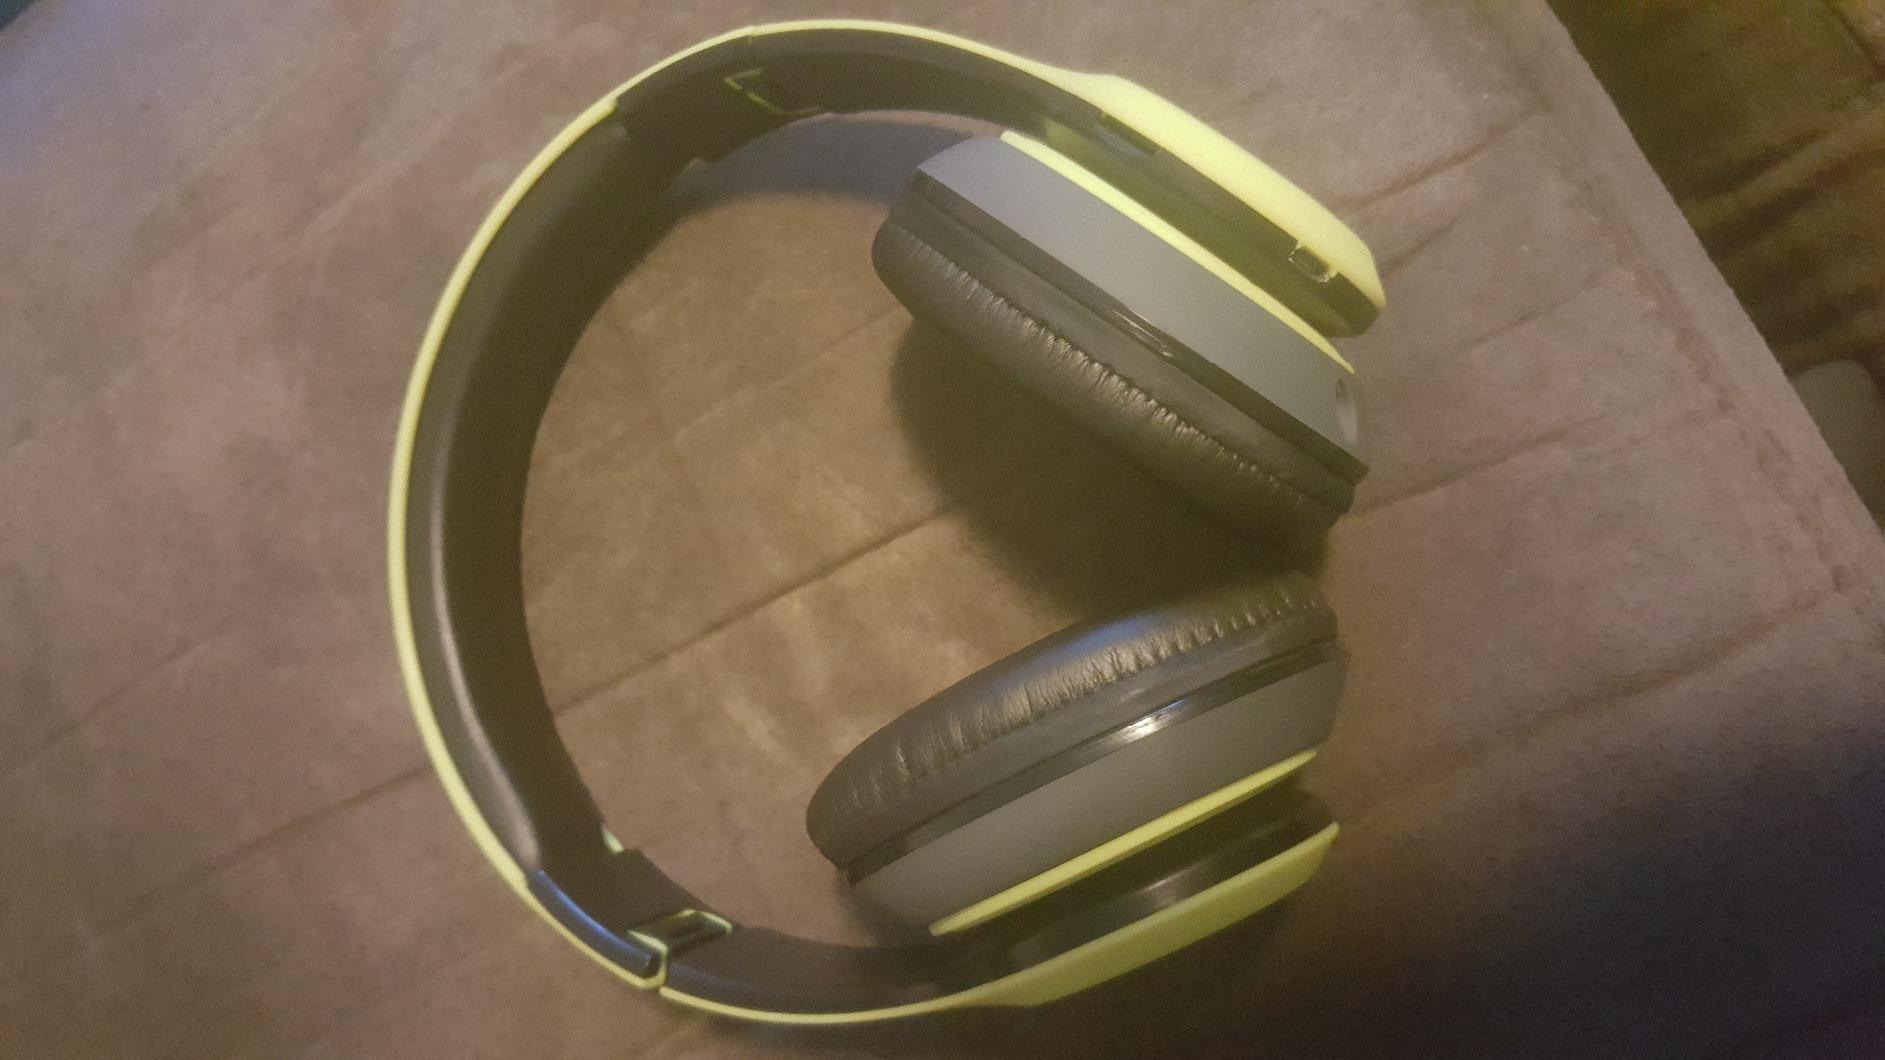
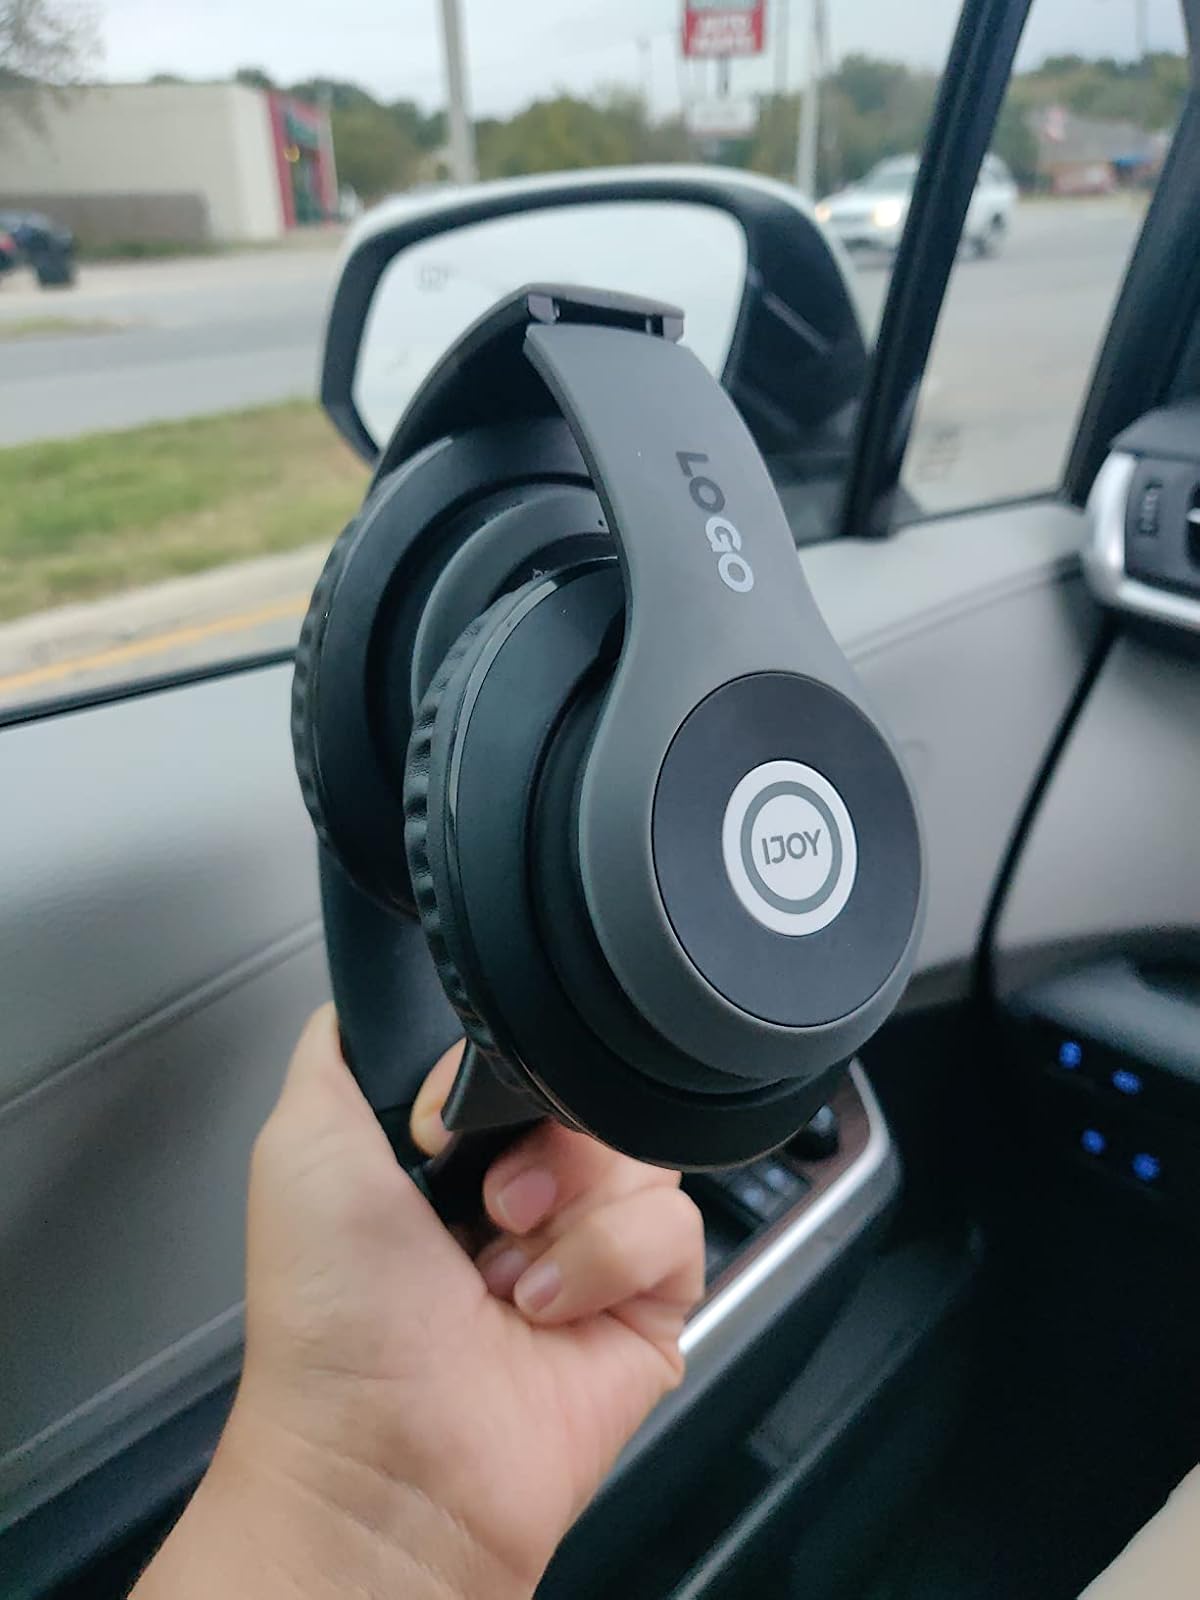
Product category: headphones
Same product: no